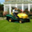
Label: lawn_mower